National service of thanksgiving

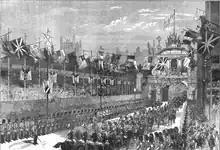
The procession passes through Temple Bar on the way to the 1872 Thanksgiving Service.

At the start of the 1870s, there was an upsurge of republicanism in the United Kingdom. This was fuelled by a number of factors; Queen Victoria's neglect of public duties due to her extended mourning for Albert, Prince Consort, the wayward behaviour of Edward, Prince of Wales and finally a dispute about the large dowry allotted to Victoria, Princess Royal from public funds; all of this against the background of the Paris Commune. The recovery of Edward from a bout of typhoid fever was seized upon by the prime minister, William Gladstone, as an opportunity to improve the image of the royal family, and the queen and prince reluctantly agreed to a thanksgiving service at St Paul's. The service and carriage procession from Buckingham Palace was a resounding success, to the surprise of the queen who wrote that she had been "deeply touched and gratified... by the immense enthusiasm and affection exhibited". This was later considered to be a turning point in the fortunes of the British monarchy, and republican sentiment was marginalised for many decades. However, as Victoria's Golden Jubilee approached, the queen made it clear to her new prime minister Lord Salisbury, that she intended to have a more modest service at Westminster Abbey, to which Salisbury, with an eye on expenditure, was happy to agree.